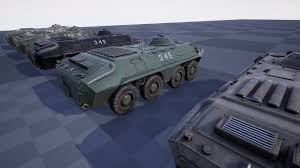
Label: BTR